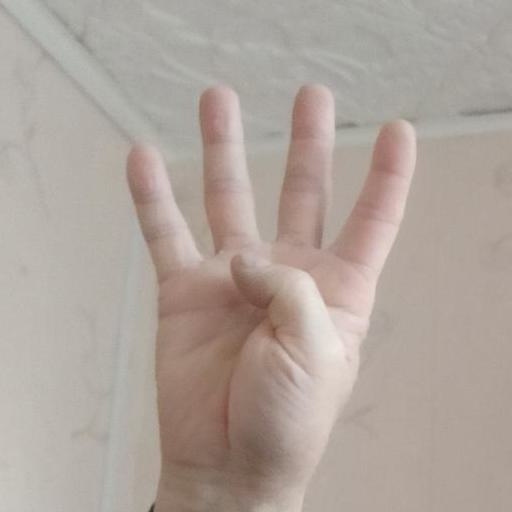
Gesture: four